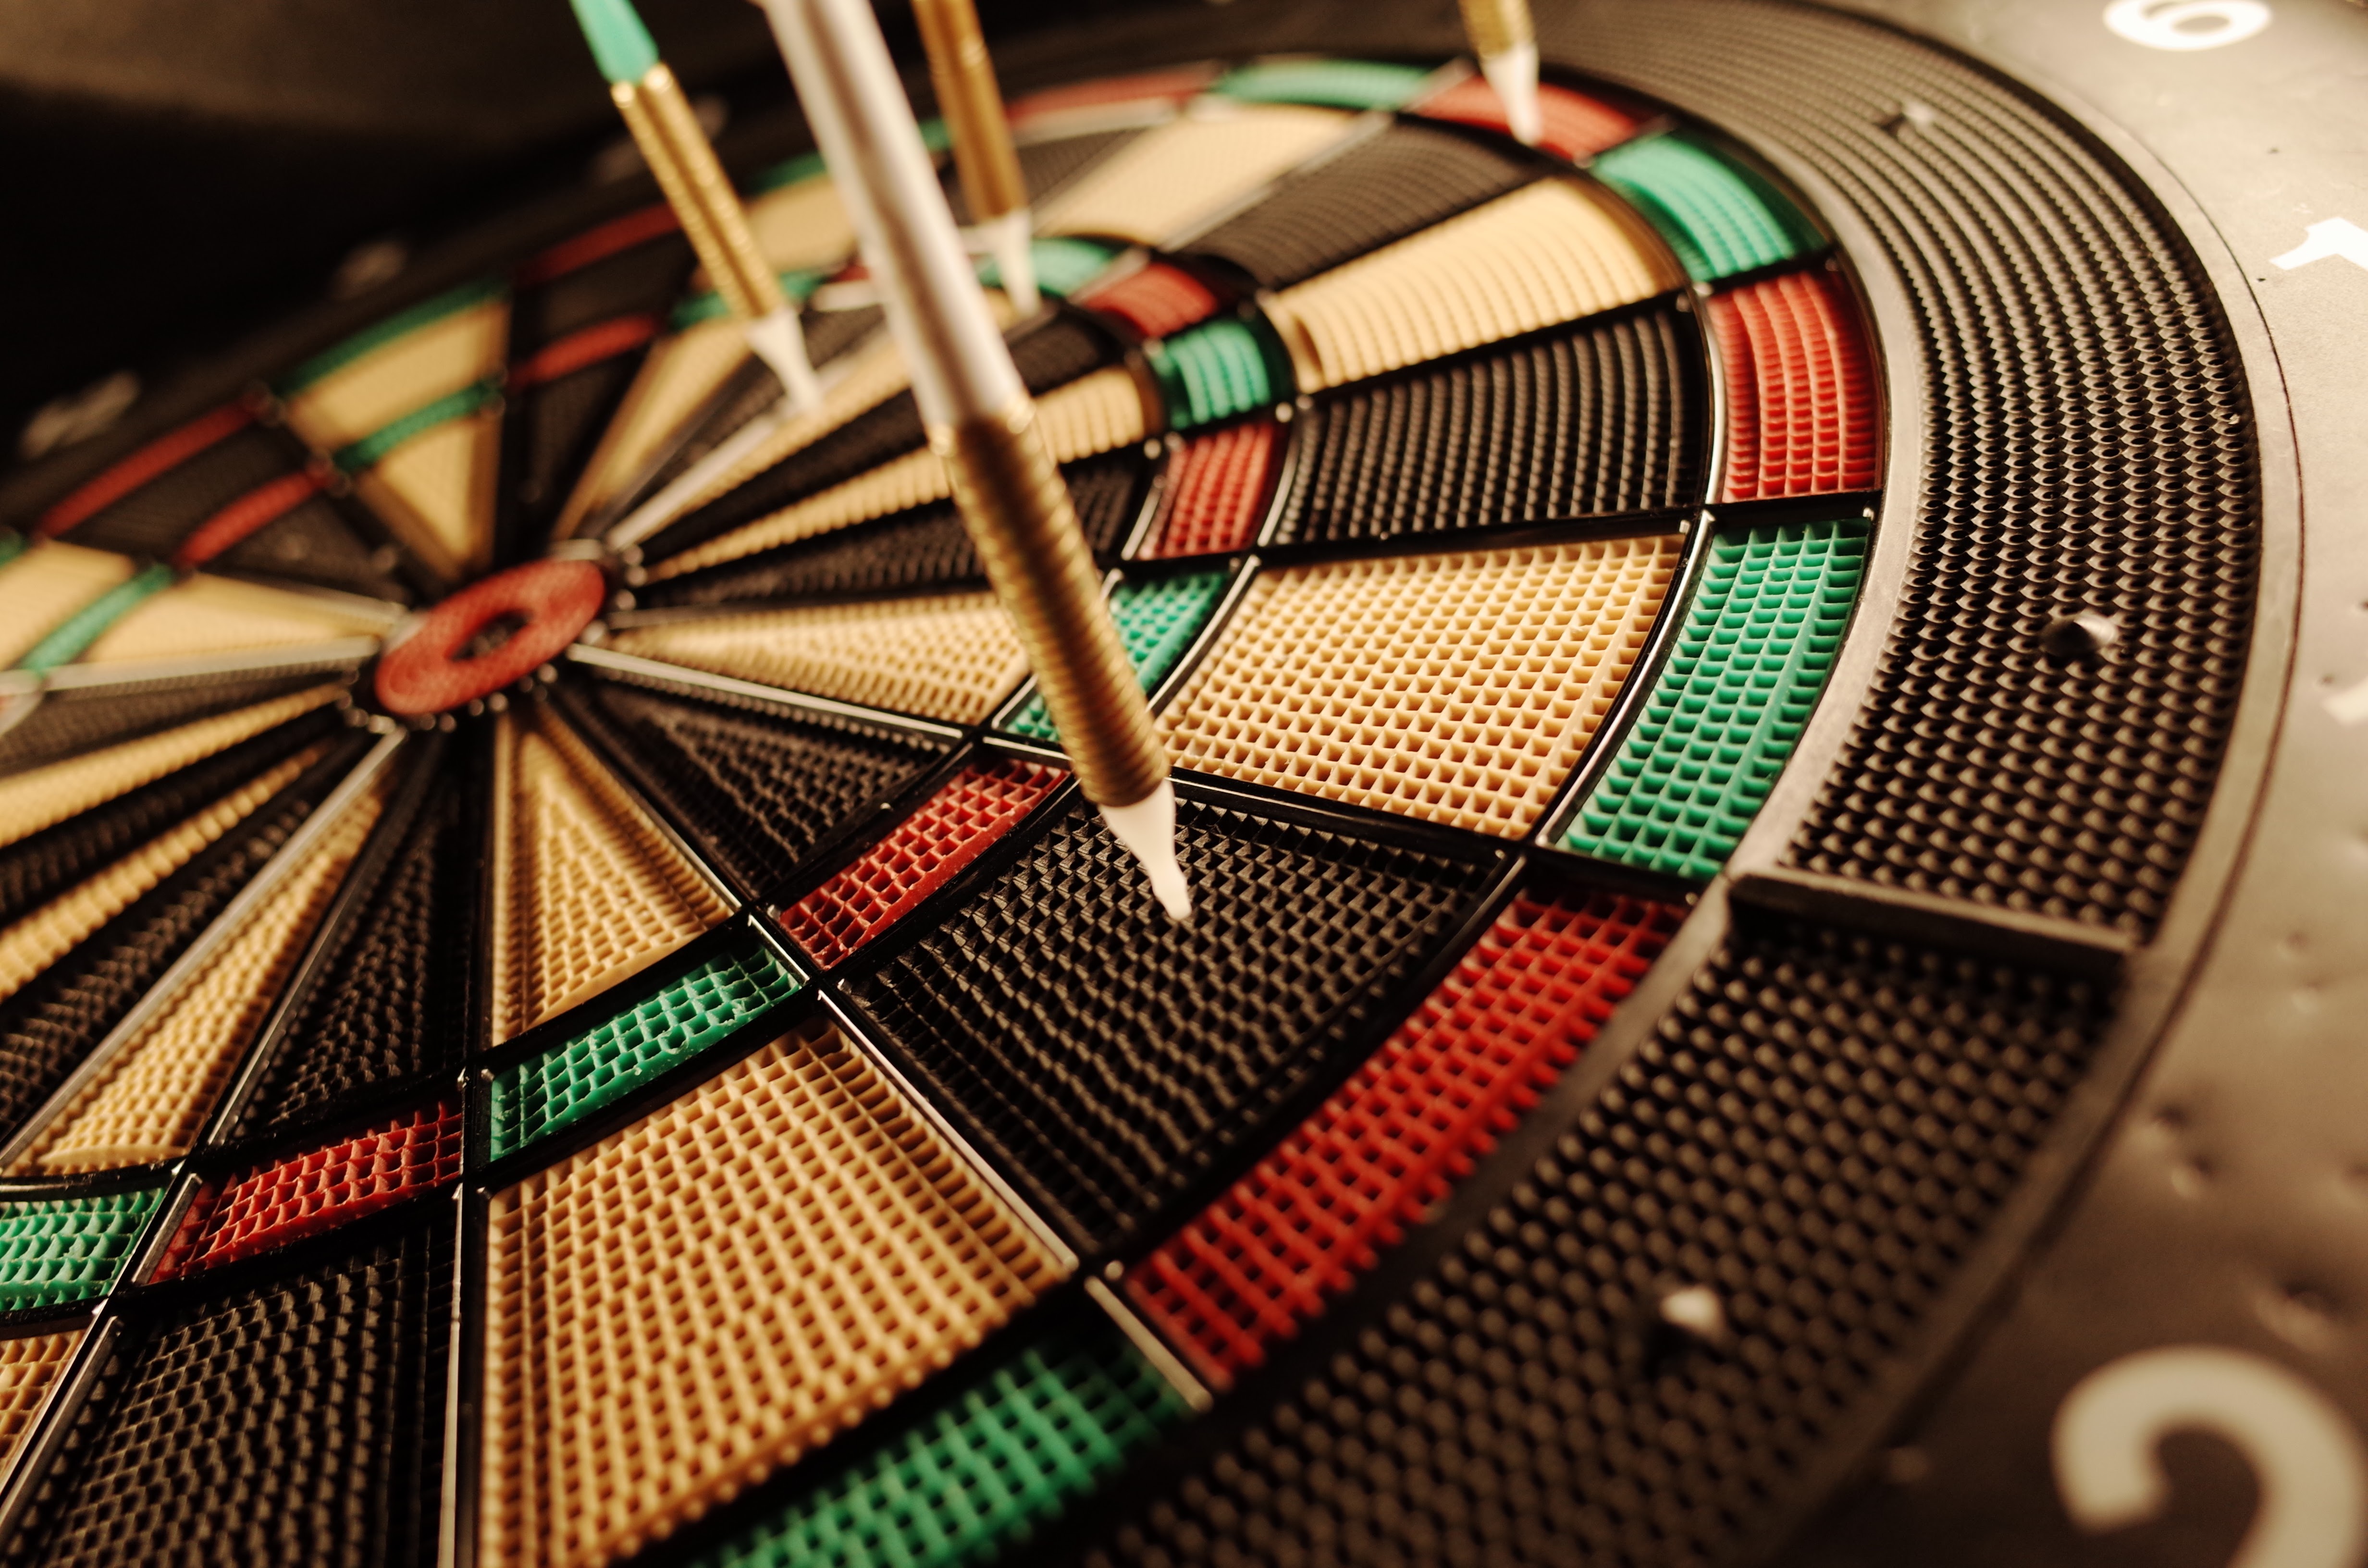
play, recreation, color, circle, sports, games, pub, darts, republic of korea, dart, haeundae beach, star face, indoor games and sports, carom billiards